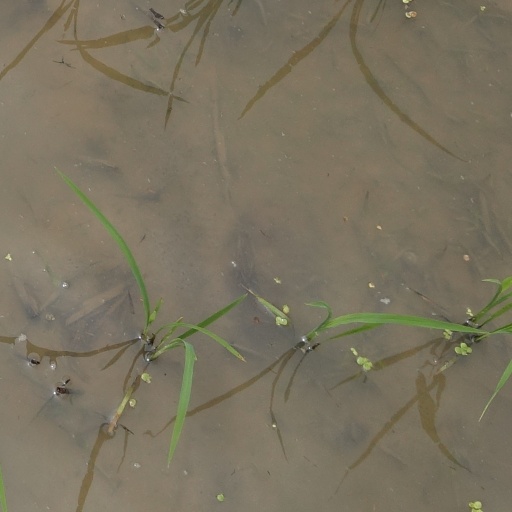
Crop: rice